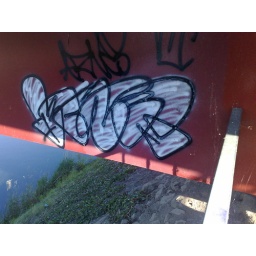
red bridge in town